El Anatsui

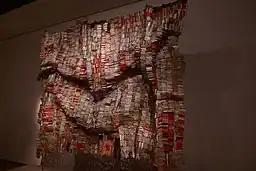
"Man's Cloth" (1998–2001) at the British Museum in 2009

Anatsui's career grew gradually, starting in his home village of Nsukka before branching off to places such as Enugu and Lagos, and eventually internationally. In 1990, Anatsui had his first important group show at the Studio Museum In Harlem, New York. He also was one of three artists singled out in the 1990 exhibition "Contemporary African Artists: Changing Traditions", which was extended for five years.